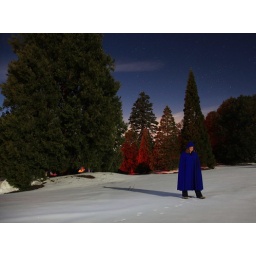
girl in the snow with a blue cape